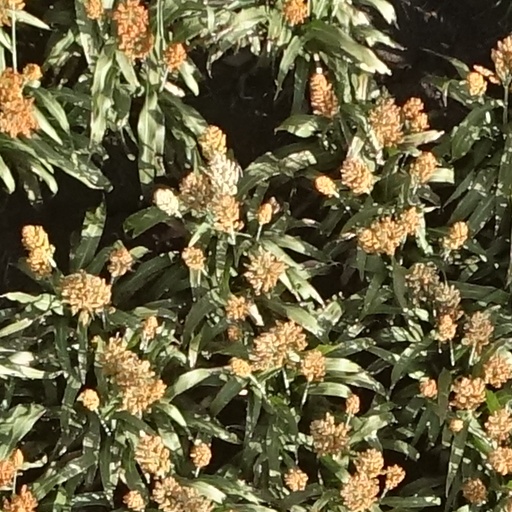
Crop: sorghum